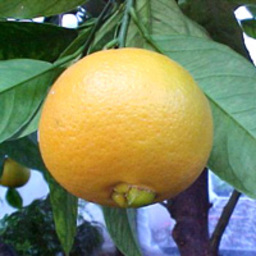
Label: Orange